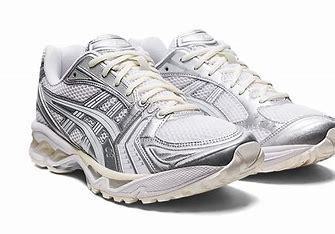
Brand: Asics
Model: Gel Kayano 14